Blue Mosque, Istanbul

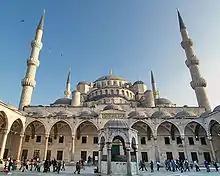
Courtyard, with the shadirvan in the center

On the outside, Mehmed Agha used the cascade of domes and semi-domes, combined with more curved and multi-tiered supported elements, to create a softer profile that builds up smoothly towards the summit of the central dome, much like he did with the interior. This approach differs slightly from that of Sinan and earlier Ottoman architects, who used the deliberate juxtaposition of curved domes and vertical elements to create a more dramatic effect.